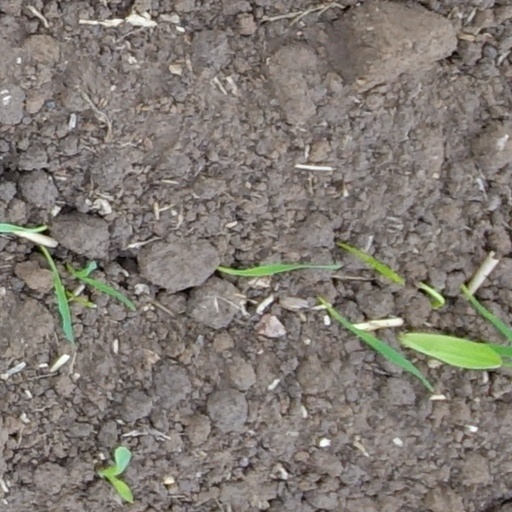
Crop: wheat